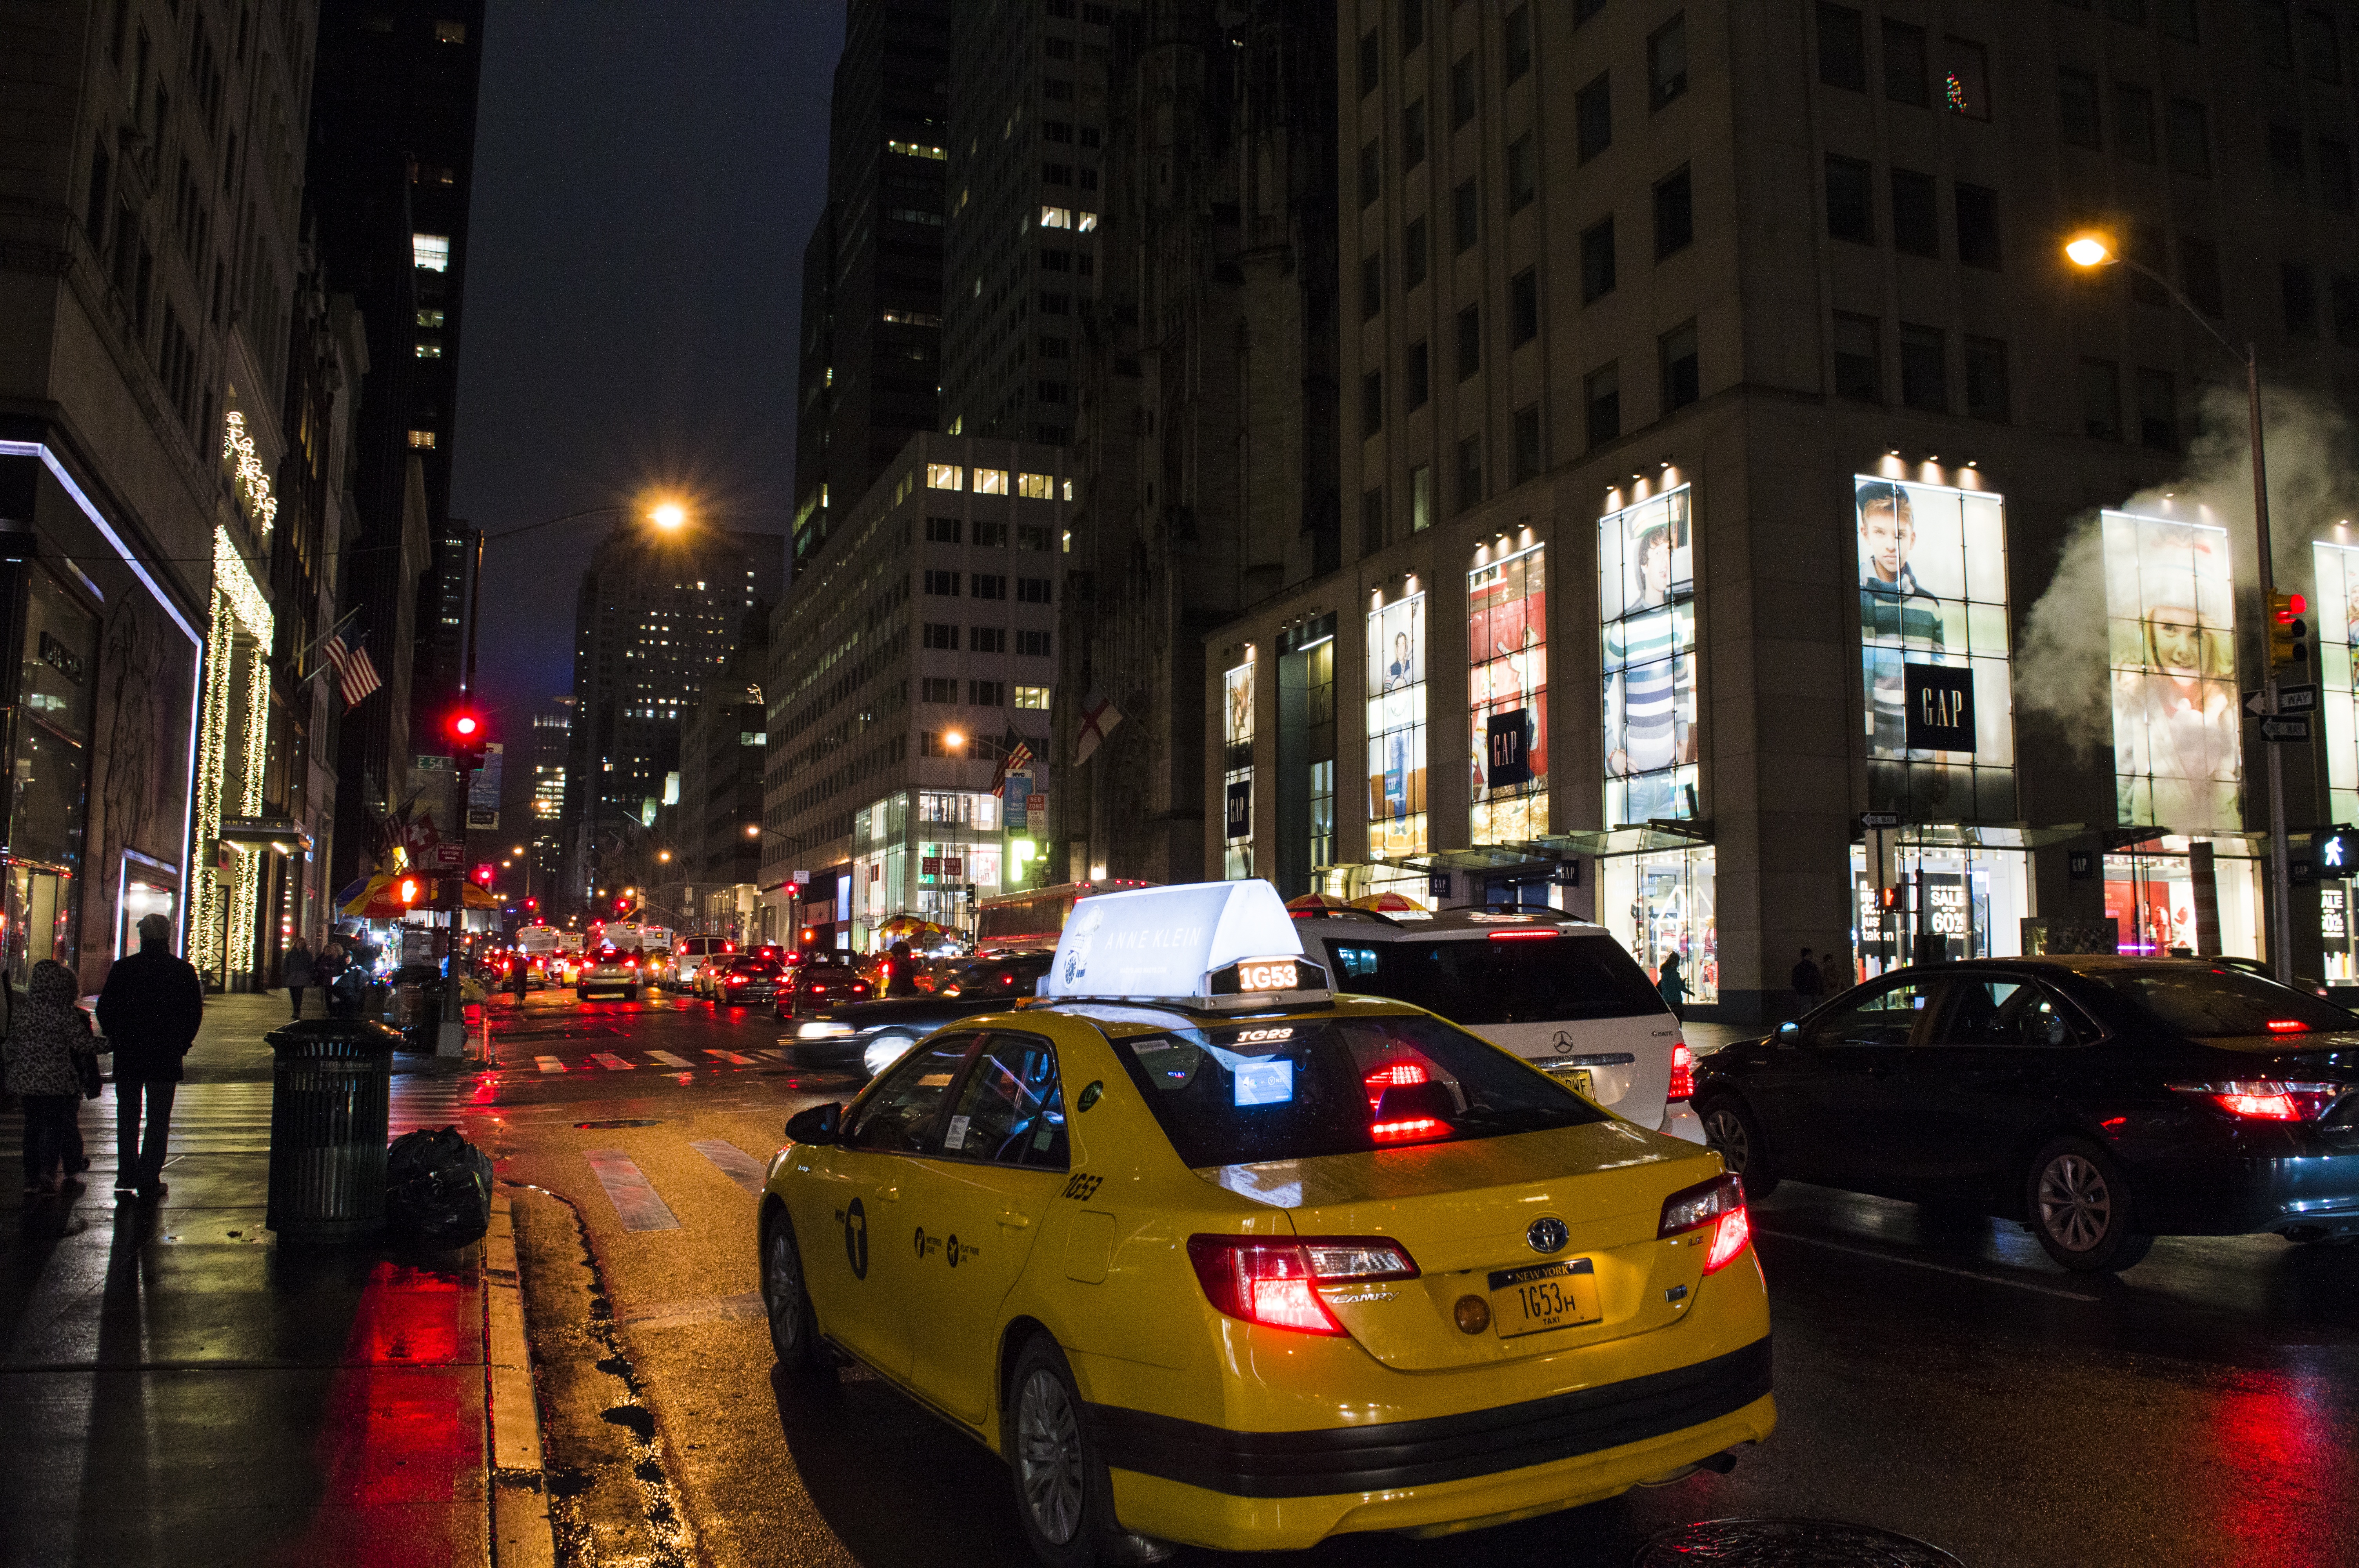
pedestrian, road, traffic, street, car, night, city, urban, new york, manhattan, downtown, travel, taxi, cab, transportation, transport, sign, evening, vehicle, symbol, usa, business, yellow, tourism, lane, lighting, lights, infrastructure, urban area